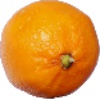
Label: lemon_meyer